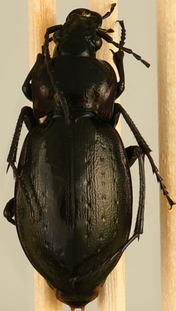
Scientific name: Carabus nemoralis
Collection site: Treehaven Site (TREE), plot TREE_003